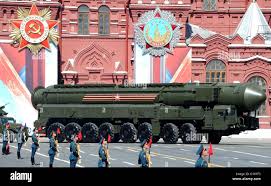
Label: Rs-24